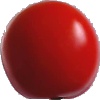
Label: Tomato 4